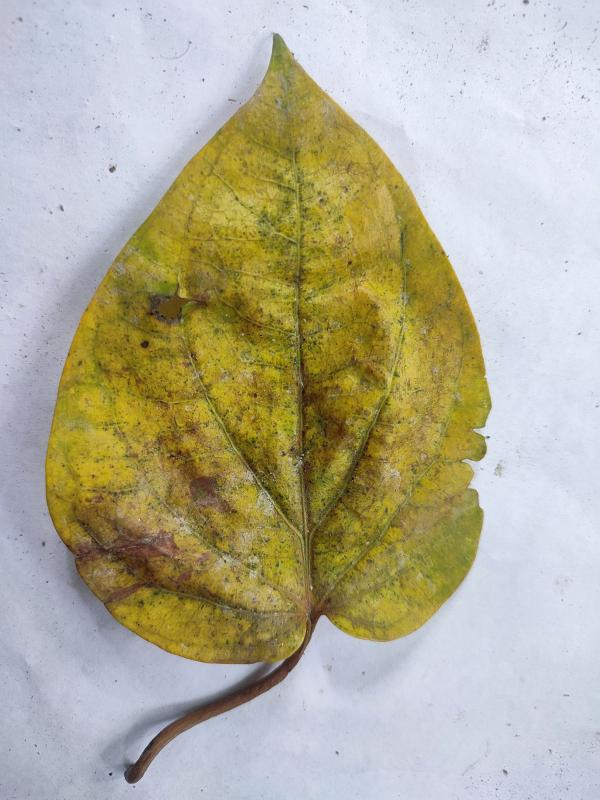
Label: Dried_Leaf